Charles James Apperley

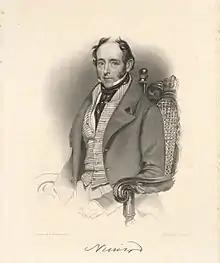
Charles James Apperley

Charles James Apperley (1777 – 19 May 1843), Welsh sportsman and sporting writer from an English family, and often resident in both countries, better known as Nimrod, the pseudonym under which he published his works on the chase and on the turf, was born at Plasgronow, near Wrexham, in Denbighshire, Wales in 1777.